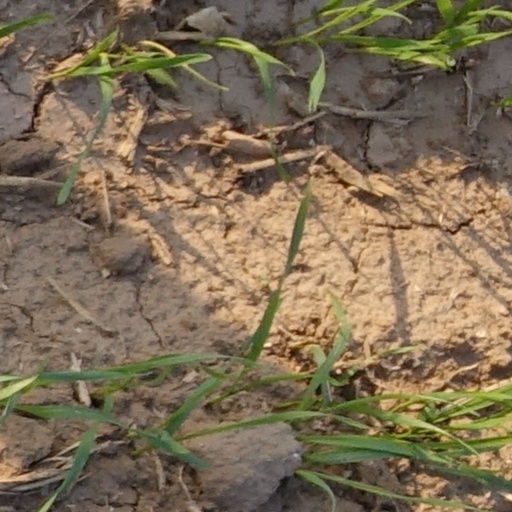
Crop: wheat